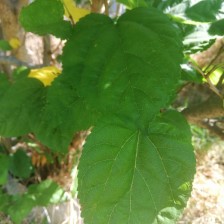
Variety: BlackAustralia